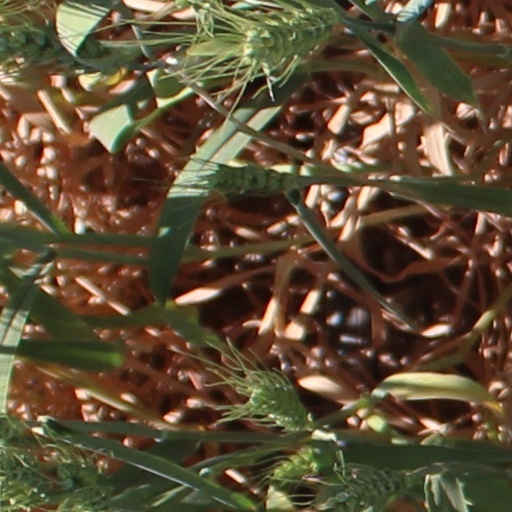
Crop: wheat